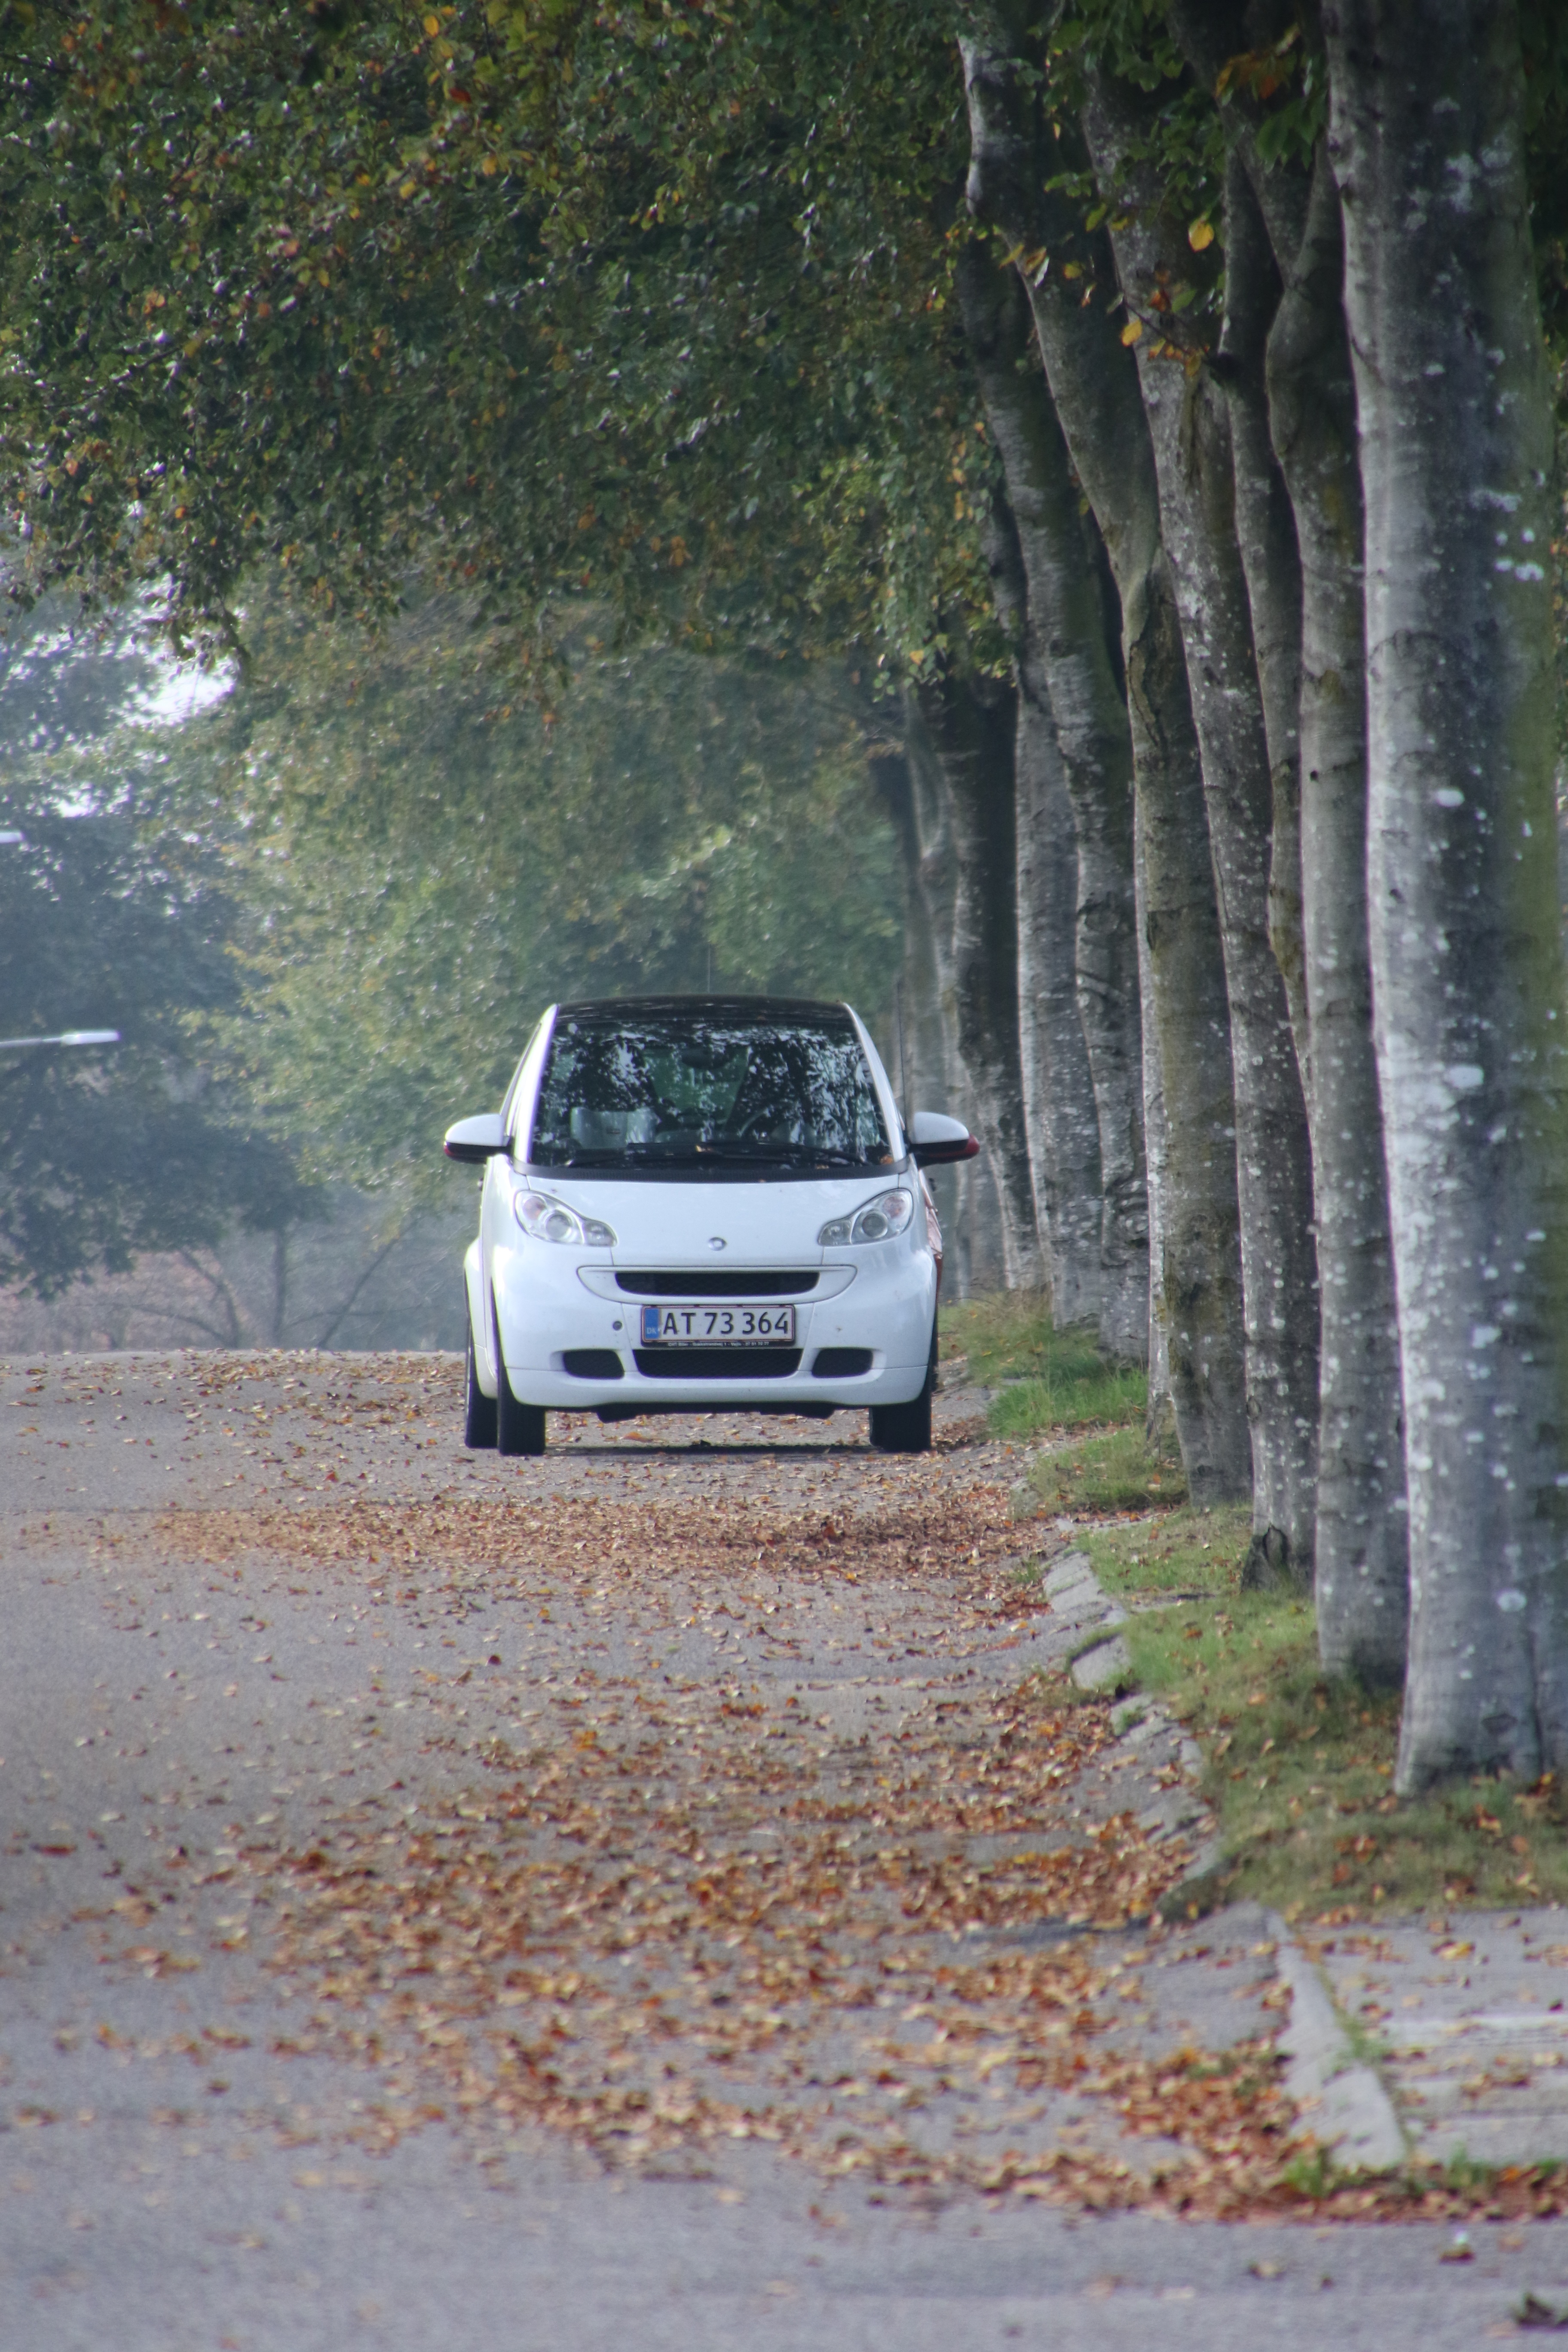
wood, road, white, car, fall, parking, vehicle, autumn, leaves, sport utility vehicle, automobile make, automotive exterior, off roading